Holland (album)

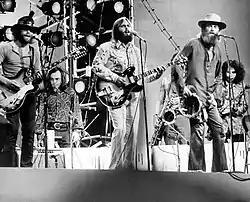
The Beach Boys performing at Central Park in July 1971.

Reports from this period suggested that the group were planning to move from Los Angeles to Britain once their recording commitments were finished. In one report, manager Jack Rieley said they were "definitely leaving Los Angeles because of the smog." Later, Rieley told "Rolling Stone", "I wanted to [shift our base] and so did Carl. [Holland] seemed like an interesting place. But most importantly, I felt that The Beach Boys had to do a record outside of California, to get away from that whole scene, find a new scene, and create in that new scene."